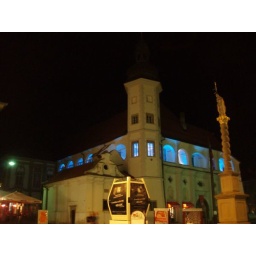
The castle of Maribor was lit in blue in support to WDD.